MolMed

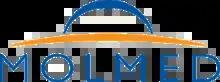

MOLMED is a biotechnology company founded in 1996 in Milan. It originally operated as contract manufacturing organization and other services for companies developing gene therapy and cell therapy products. In 2000, the company changed its business model and started to develop products of its own.